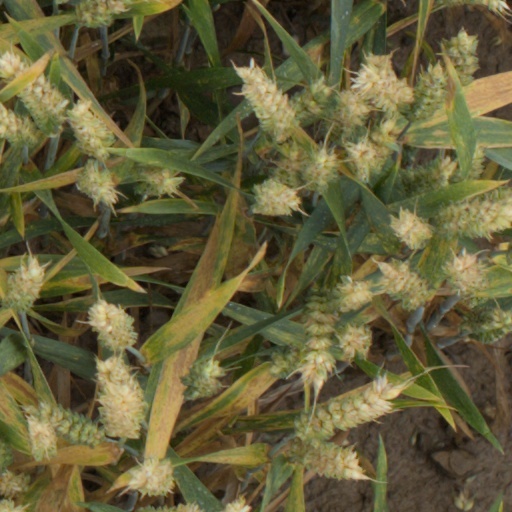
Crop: wheat